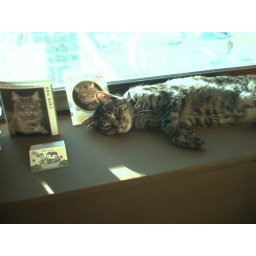
I'm a cat, and I'm sleeping by cat cards